Abbot

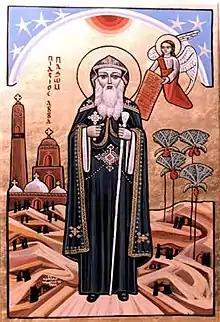
Coptic icon of Saint Pachomius, the founder of cenobitic monasticism

Abbot is an ecclesiastical title given to the head of an independent monastery for men in various Western Christian traditions. The name is derived from "abba", the Aramaic form of the Hebrew "ab", and means "father". The female equivalent is abbess.